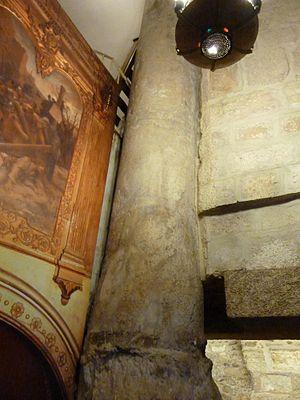
Vieille ville de Jérusalem, Via Dolorosa, 7ème station - Une colonne romaine, provenant sans doute du Cardo Maximus, qui se trouve à l'intérieur de la chapelle franciscaine marque la deuxième chute de Jésus. A proximité se trouve une ancienne porte judiciaire, et c'est à cette colonne que l'on exposait les condamnés.